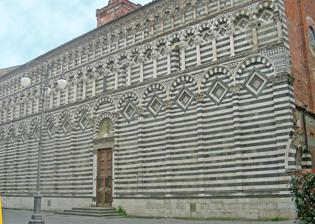
Building: San Giovanni Fuoricivitas
Country: Italy
Year built: 1344
Romanesque religious church and adjacent buildings in Pistoia, Tuscany, Italy Side view of the church. San Giovanni Fuoricivitas (also called San Giovanni Evangelista Fuorcivitas or Forcivitas ) is a Romanesque religious church and adjacent buildings in Pistoia , Tuscany , central Italy . The adjective fuoricivitas (a mix of Italian and Latin meaning "outside the city") refers to it location, outside of the first set of city walls, when it was founded during the era of Lombard rule in Italy. History No traces remain of the original Lombard edifice . The first document mentioning the church dates to 1119, when the church was described by Bishop Ildebrand as "nearly in ruins". In his Guide to Pistoia , the author Tolomei cites references to this church as a priory in either 12th or 13th century. Others mention it was likely a collegiate church before that time. The current building was most likely begun soon afterward, erected in the typical orientation with apse to the west. Construction lasted until 1344. The church was severely damaged by the Allied bombings during World War II , and has undergone meticulous restoration during 1960 through the 1990s. Description Exterior and cloister The appearance of the edifice is mostly defined by its northern side, originally parallel to now disappeared walls. The southern side faces the cloister , while the apse side and the façade are barely visible due to nearby structures. The northern flank has most of the external decorations, including a rich portal with a sculpted architrave depicting the Last Supper , signed and dated (1166) by the master Gruamonte. this sculptor also completed a portal in the church of Sant'Andrea . The pattern of the wall is typical of other buildings in Pistoia, and inspired by the contemporary Pisan Romanesque : it features rows of small arcades on small or blind columns with small windows and lozenges inscribed within the arches. The stones used, white and green in color, are respectively marble and serpentine from Prato . During the last medieval enlargement, the church received its current plan with a single hall and a rectangular apse, incorporating the former northern wing of the cloister. What remains of the latter, dating to the 12th century, is today the only example in Pistoia of a Romanesque structure in mixed stone and brickwork construction. The small columns are in stone, decorated with capitals featuring heads of lions and oxen, while the arches and the walls are in brickwork. In the 14th century it received a second floor with a loggia. Luca della Robbia 's "Visitation". Interior Left of the entrance, on the northern wall, is a white ceramic glaze depicting the "Visitation", by Luca della Robbia . It is the oldest surviving example of the use of this technique in his workshop, aside from friezes or bas-reliefs. The work, originally featuring gilded decorations on the hair and the clothes, was commissioned in 1445 by the Fioravanti family of Pistoia. It was probably located then on the side opposite its present one. Taddeo Gaddi's polyptych. The holy water font in the middle of the nave is from the 12th-13th century, attributed (in the upper part) to Giovanni Pisano . It depicts the Cardinal Virtues, supported by caryatids of the three Theological Virtues , and is attributed to a pupil of Nicola Pisano . On the southern walls is the ambon , sculpted by Fra Guglielmo da Pisa, but also thought to have been a collaboration completed along with Arnolfo di Cambio . Executed in 1270, it was initially located in the Romanesque presbytery , and moved to its present position in 1778. The high-relief sculptures, in Apuan marble are engraved with "Realizzato nel 1270," originally had a polychrome glass background, now mostly lost. At the steps of the columns are sculptures of lions. In the presbytery is a polyptych by Taddeo Gaddi (1350–1353) depicting the Virgin with Child with the Saints James, John the Evangelist, Peter and John the Baptist .  Over the main figures, inscribed within Gothic-style small arches and twisting columns, are other figures of saints; in the upper frame is an Annunciation within a mullioned window, surmounted by the Eternal Father. The frescoes in the choir are from 1307, with stories of the History of the Passion , attributed to the Master of 1310 . The church houses also a 13th-century crucifix. Sources Ferrali, S. (1970). "S. Giovanni Fuorcivitas". Il patrimonio artistico di Pistoia e del suo territorio: Catalogo storico descrittivo . Pistoia. {{ cite book }} :  CS1 maint: location missing publisher ( link ) References